Meteorological history of Hurricane Wilma

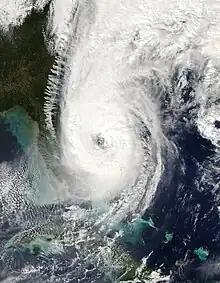
Wilma after leaving Florida for the waters of the Atlantic Ocean

A powerful eastward-moving mid-level trough across the central United States turned the hurricane northeastward and caused it to gradually accelerate. Vertical wind shear increased as strong upper-level southwesterly flow increased, though in spite of the shear Wilma continued to intensify. Early on October 24, Wilma attained major hurricane status while located about west-southwest of Key West, Florida. It gradually became better organized, with the large eye becoming very distinct on satellite and radar imagery. Wilma was able to retain its strength because large eyes in tropical cyclones are more stable and more resistant to vertical wind shear. Despite wind shear values of about , Wilma strengthened further to reach winds of . It weakened slightly as it approached Florida, and made landfall at Cape Romano with winds of at around 1030 UTC on October 24.